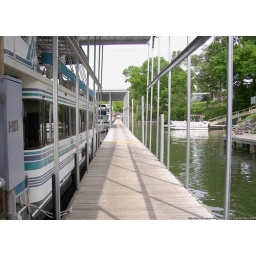
One of the beautiful large house boats housed at Euchee Marina on the Watts Bar Lake in Tennessee.